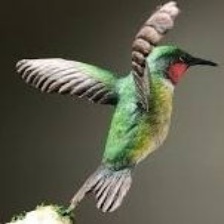
Species: WHITE EARED HUMMINGBIRD
Scientific name: BASILINNA LEUCOTIS
ImageNet parent category: hummingbird